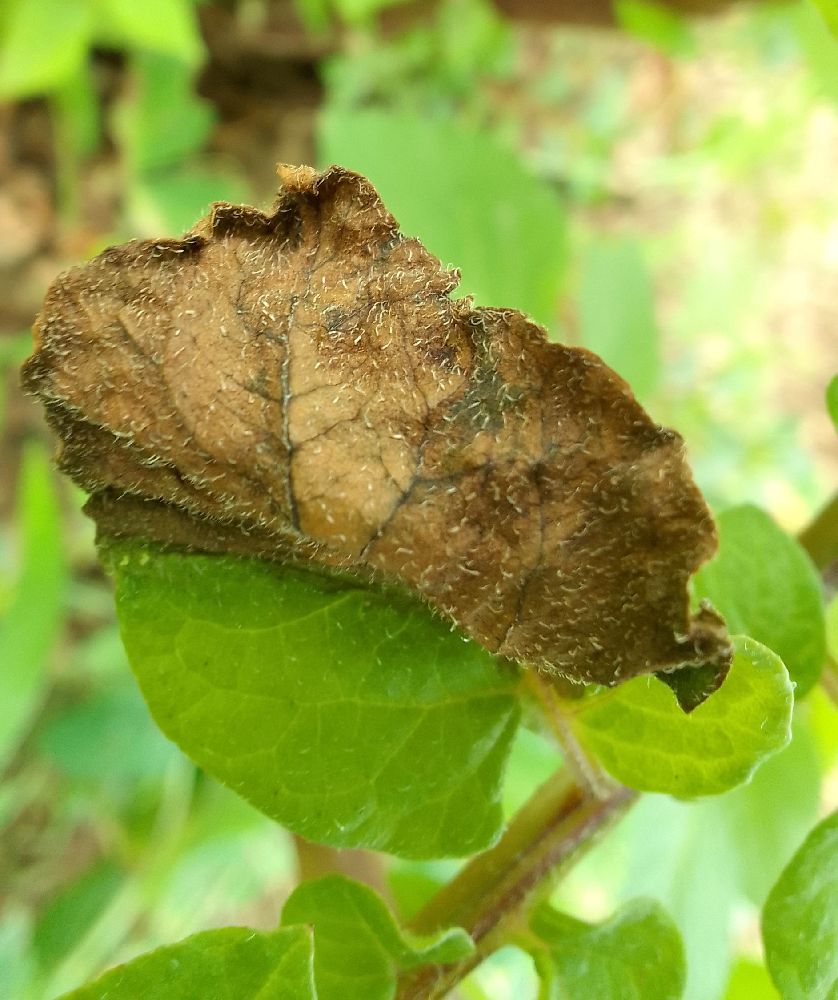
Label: Late blight